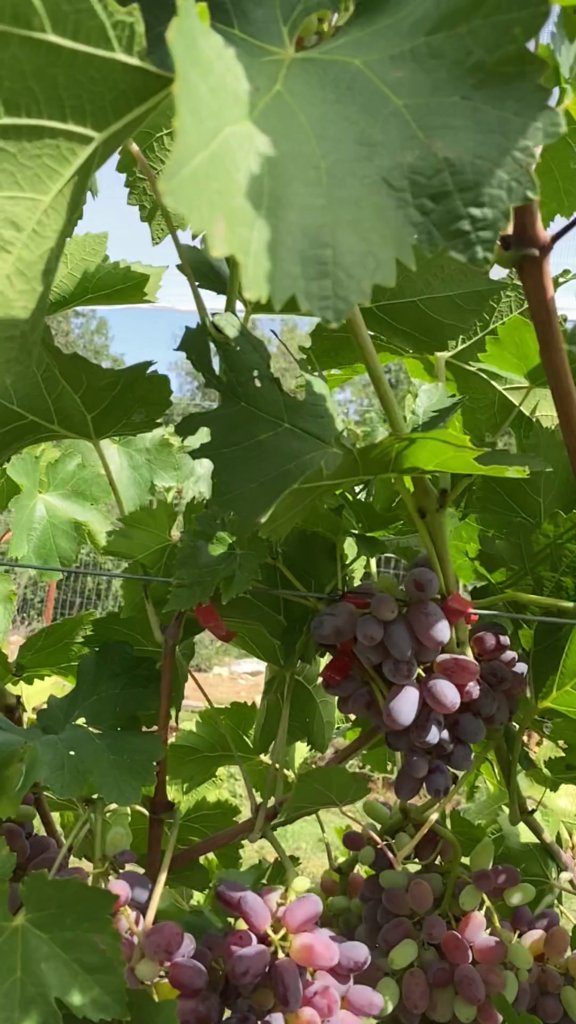
Berries visible: 117
Grape clusters: 2